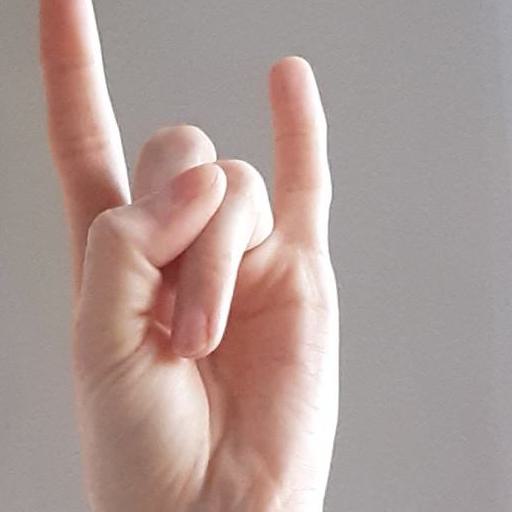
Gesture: rock